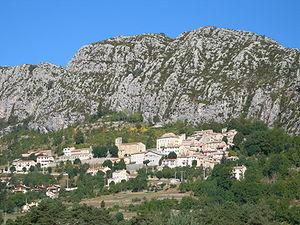
Le parc naturel régional des Préalpes d'Azur est un parc naturel régional français créé le 30 mars 2012 et situé dans le département des Alpes-Maritimes, en région Provence-Alpes-Côte d'Azur. Il est précisément localisé dans les Préalpes de Grasse, entre les vallées de la Siagne, du Loup, de la Cagne, de l'Estéron et du Var.
Saint-Auban est une commune française située dans le département des Alpes-Maritimes, en région Provence-Alpes-Côte d'Azur.